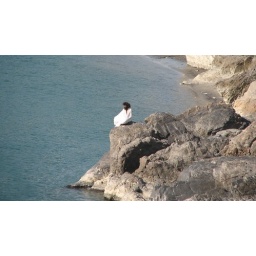
A Sadu meditates on top of some rocks near the river Ganga. The blue waters is the river Ganga.